List of Chinese University of Hong Kong alumni

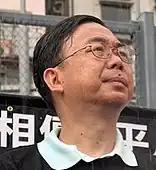
Cheung Man-kwong '78, former Legislative Council member

This list of Chinese University of Hong Kong alumni includes notable graduates and non-graduate former students from the Chinese University of Hong Kong, a public research university in Shatin, Hong Kong. Established in 1963 by a charter granted by the Legislative Council of Hong Kong. It is the territory's second oldest university and was founded as a federation of three existing colleges – Chung Chi College, New Asia College and United College – the oldest of which was founded in 1949.